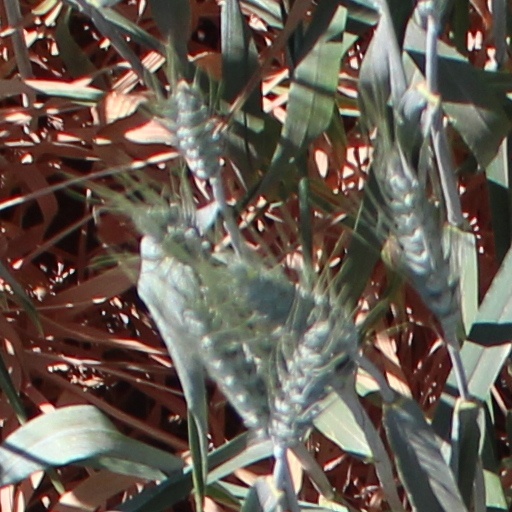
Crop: wheat